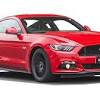
Vehicle type: Cars